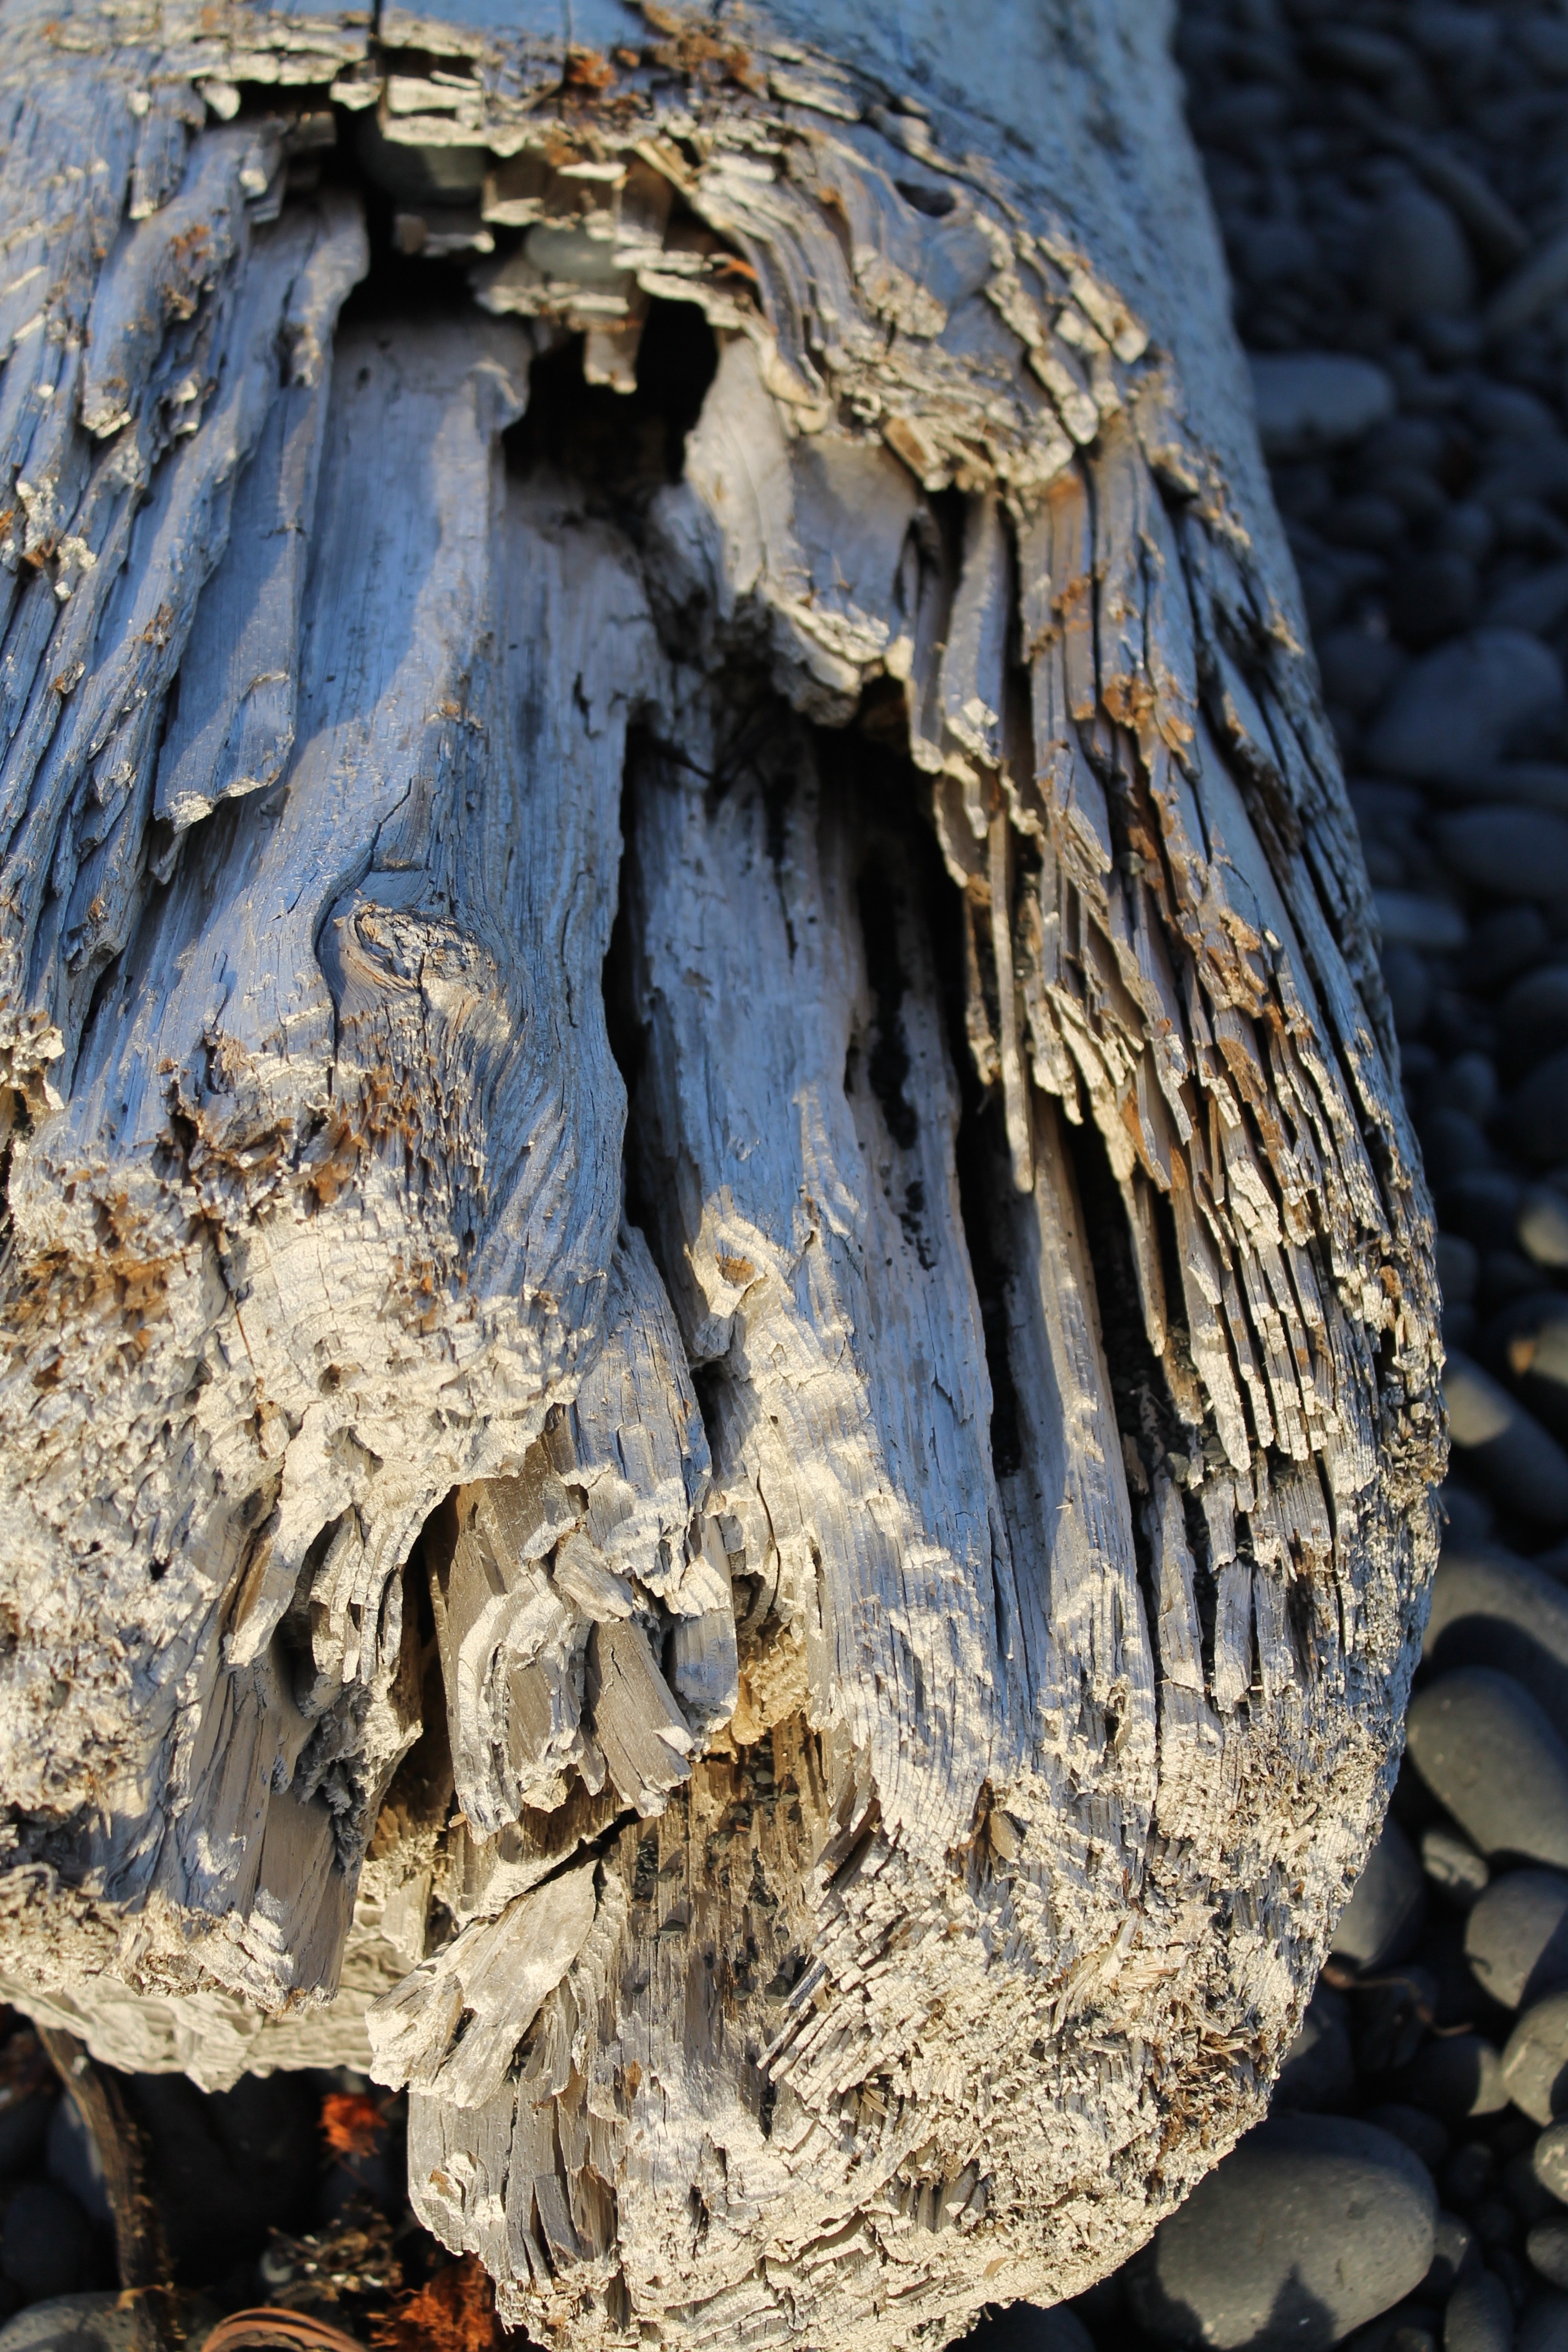
beach, sea, tree, water, nature, rock, ocean, branch, plant, wood, leaf, trunk, formation, log, material, weathered, tribe, geology, carving, tree stump, drift wood, ancient history, woody plant